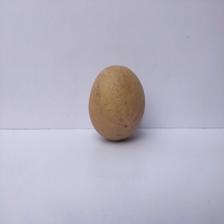
Size: Large